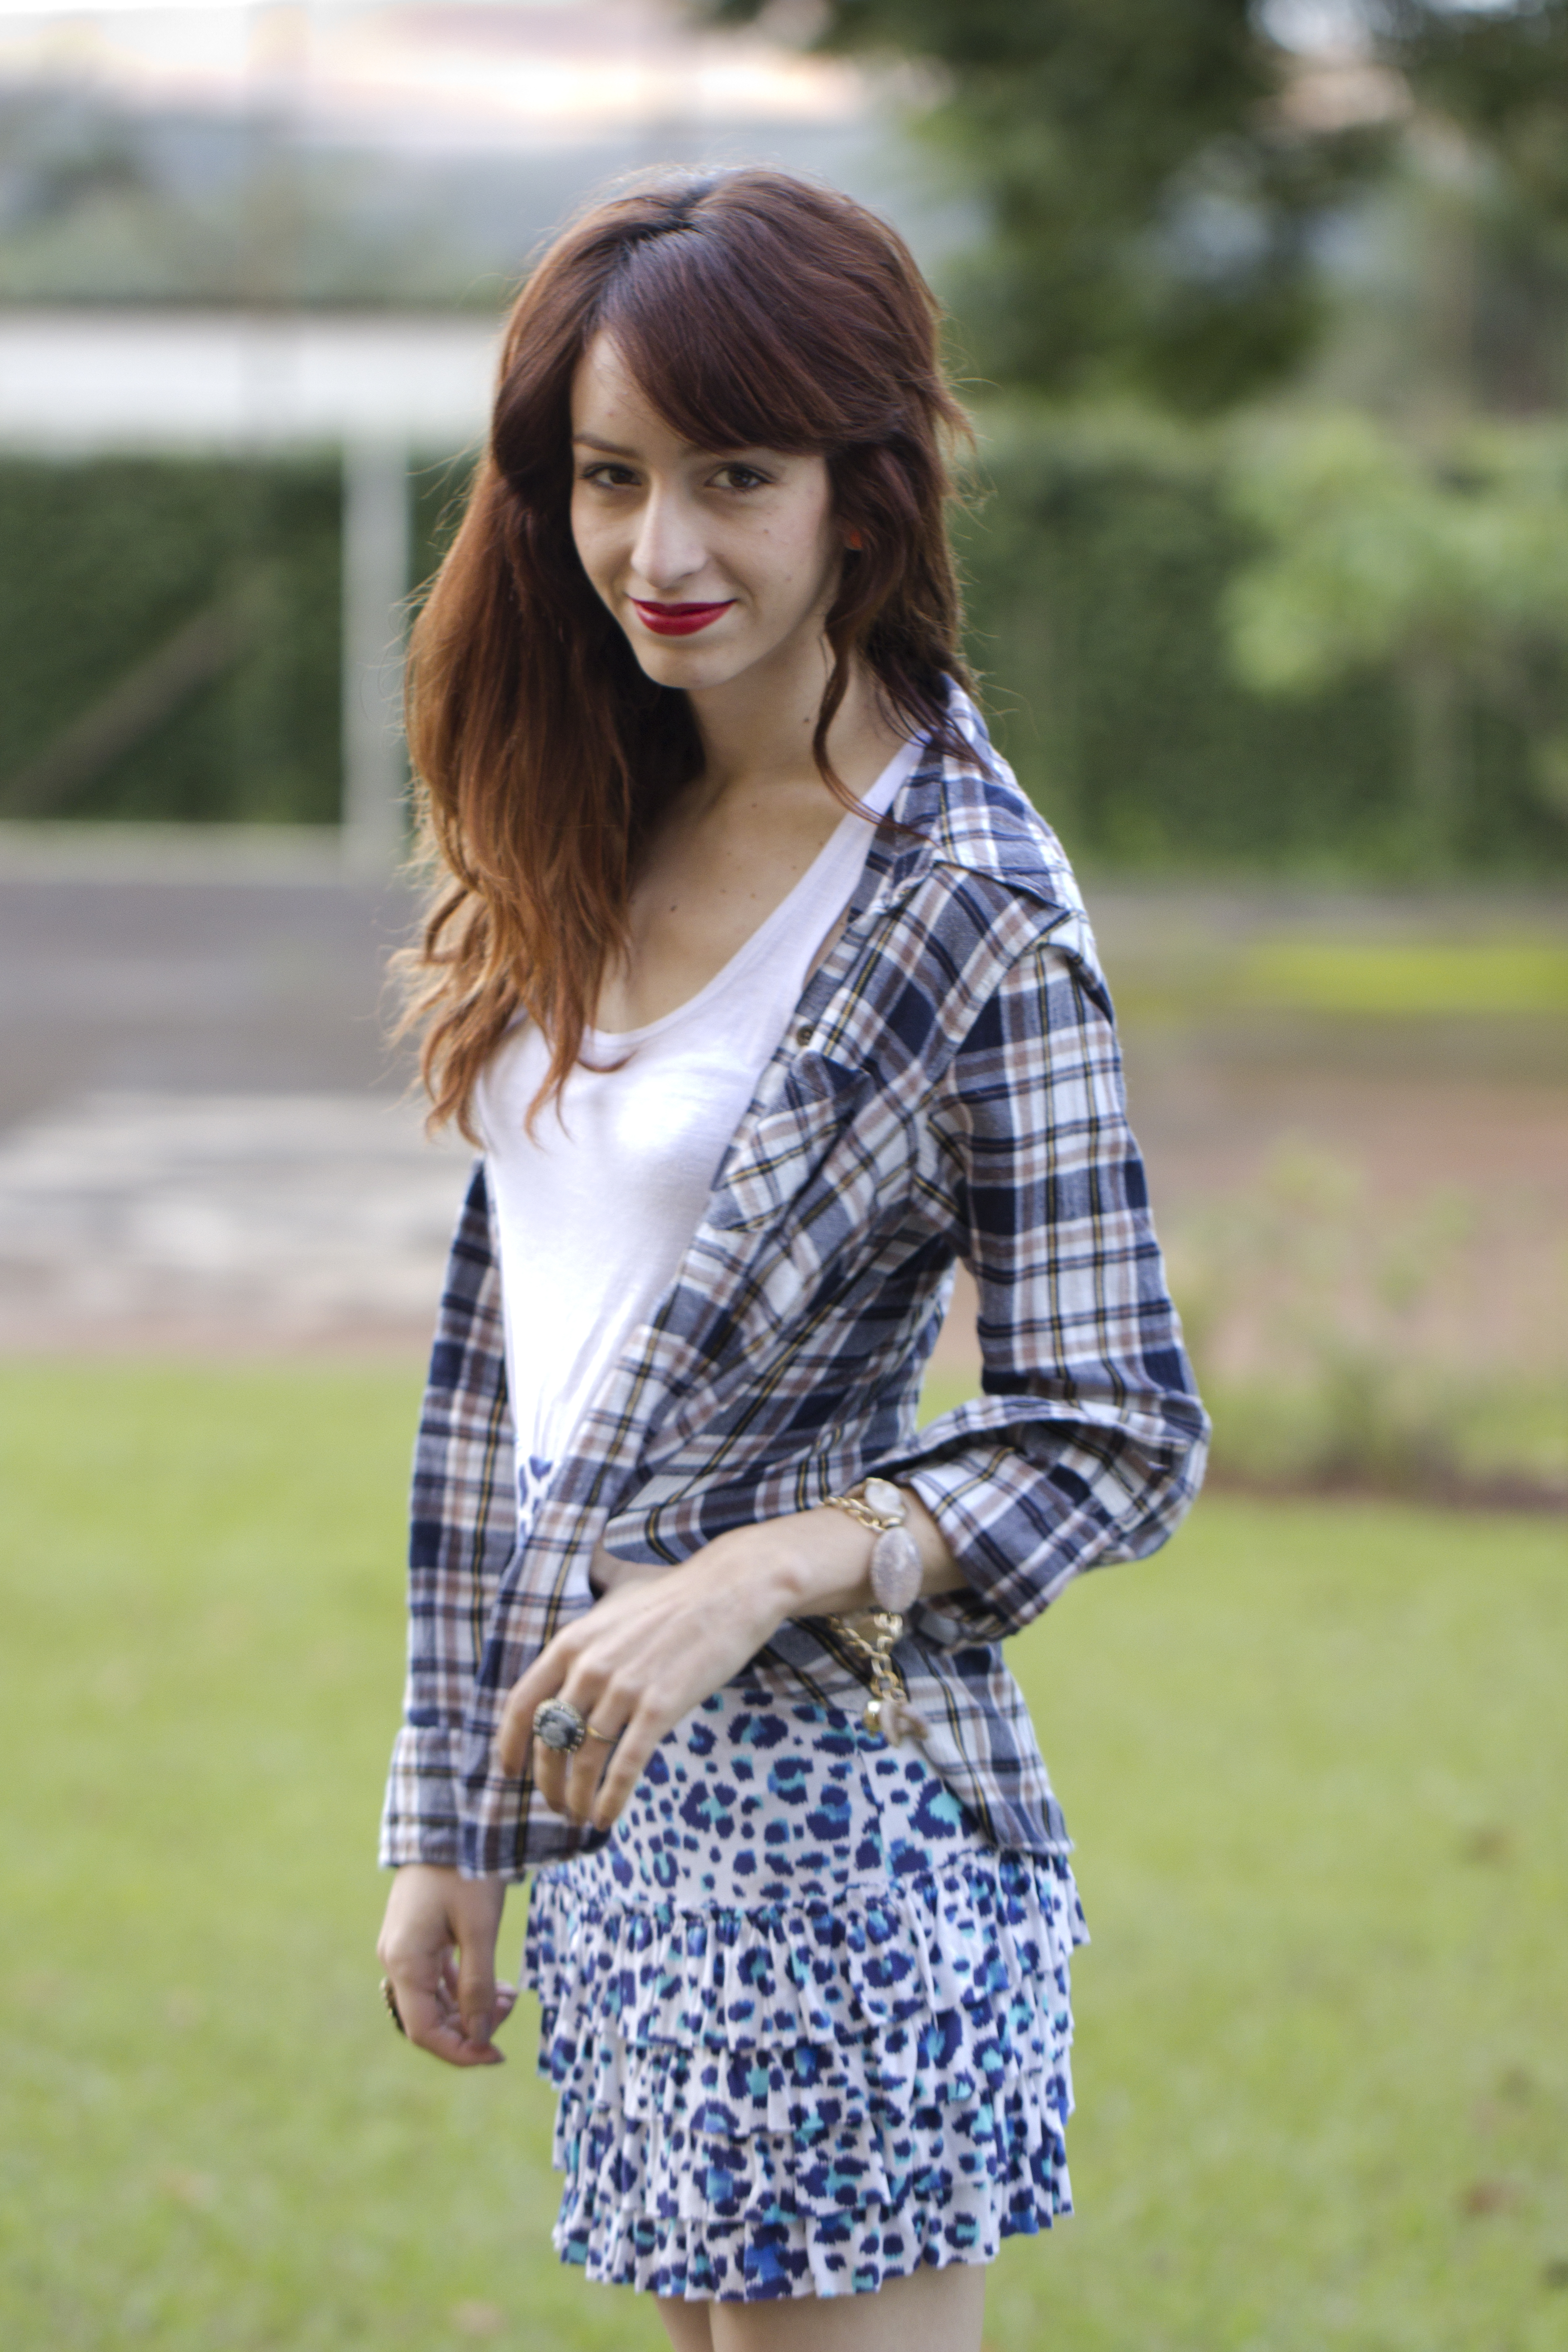
person, girl, hair, pattern, model, spring, fashion, clothing, plaid, outerwear, hairstyle, long hair, dress, design, pretty, anagabriela, photo shoot, portrait photography